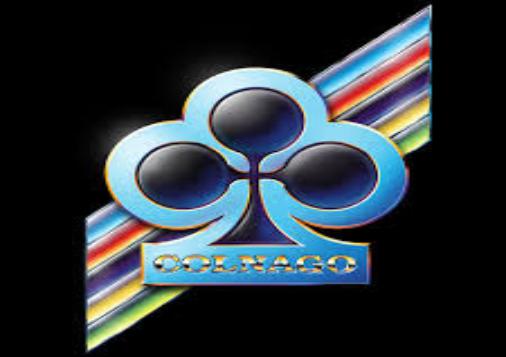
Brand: Colnago
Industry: Transportation